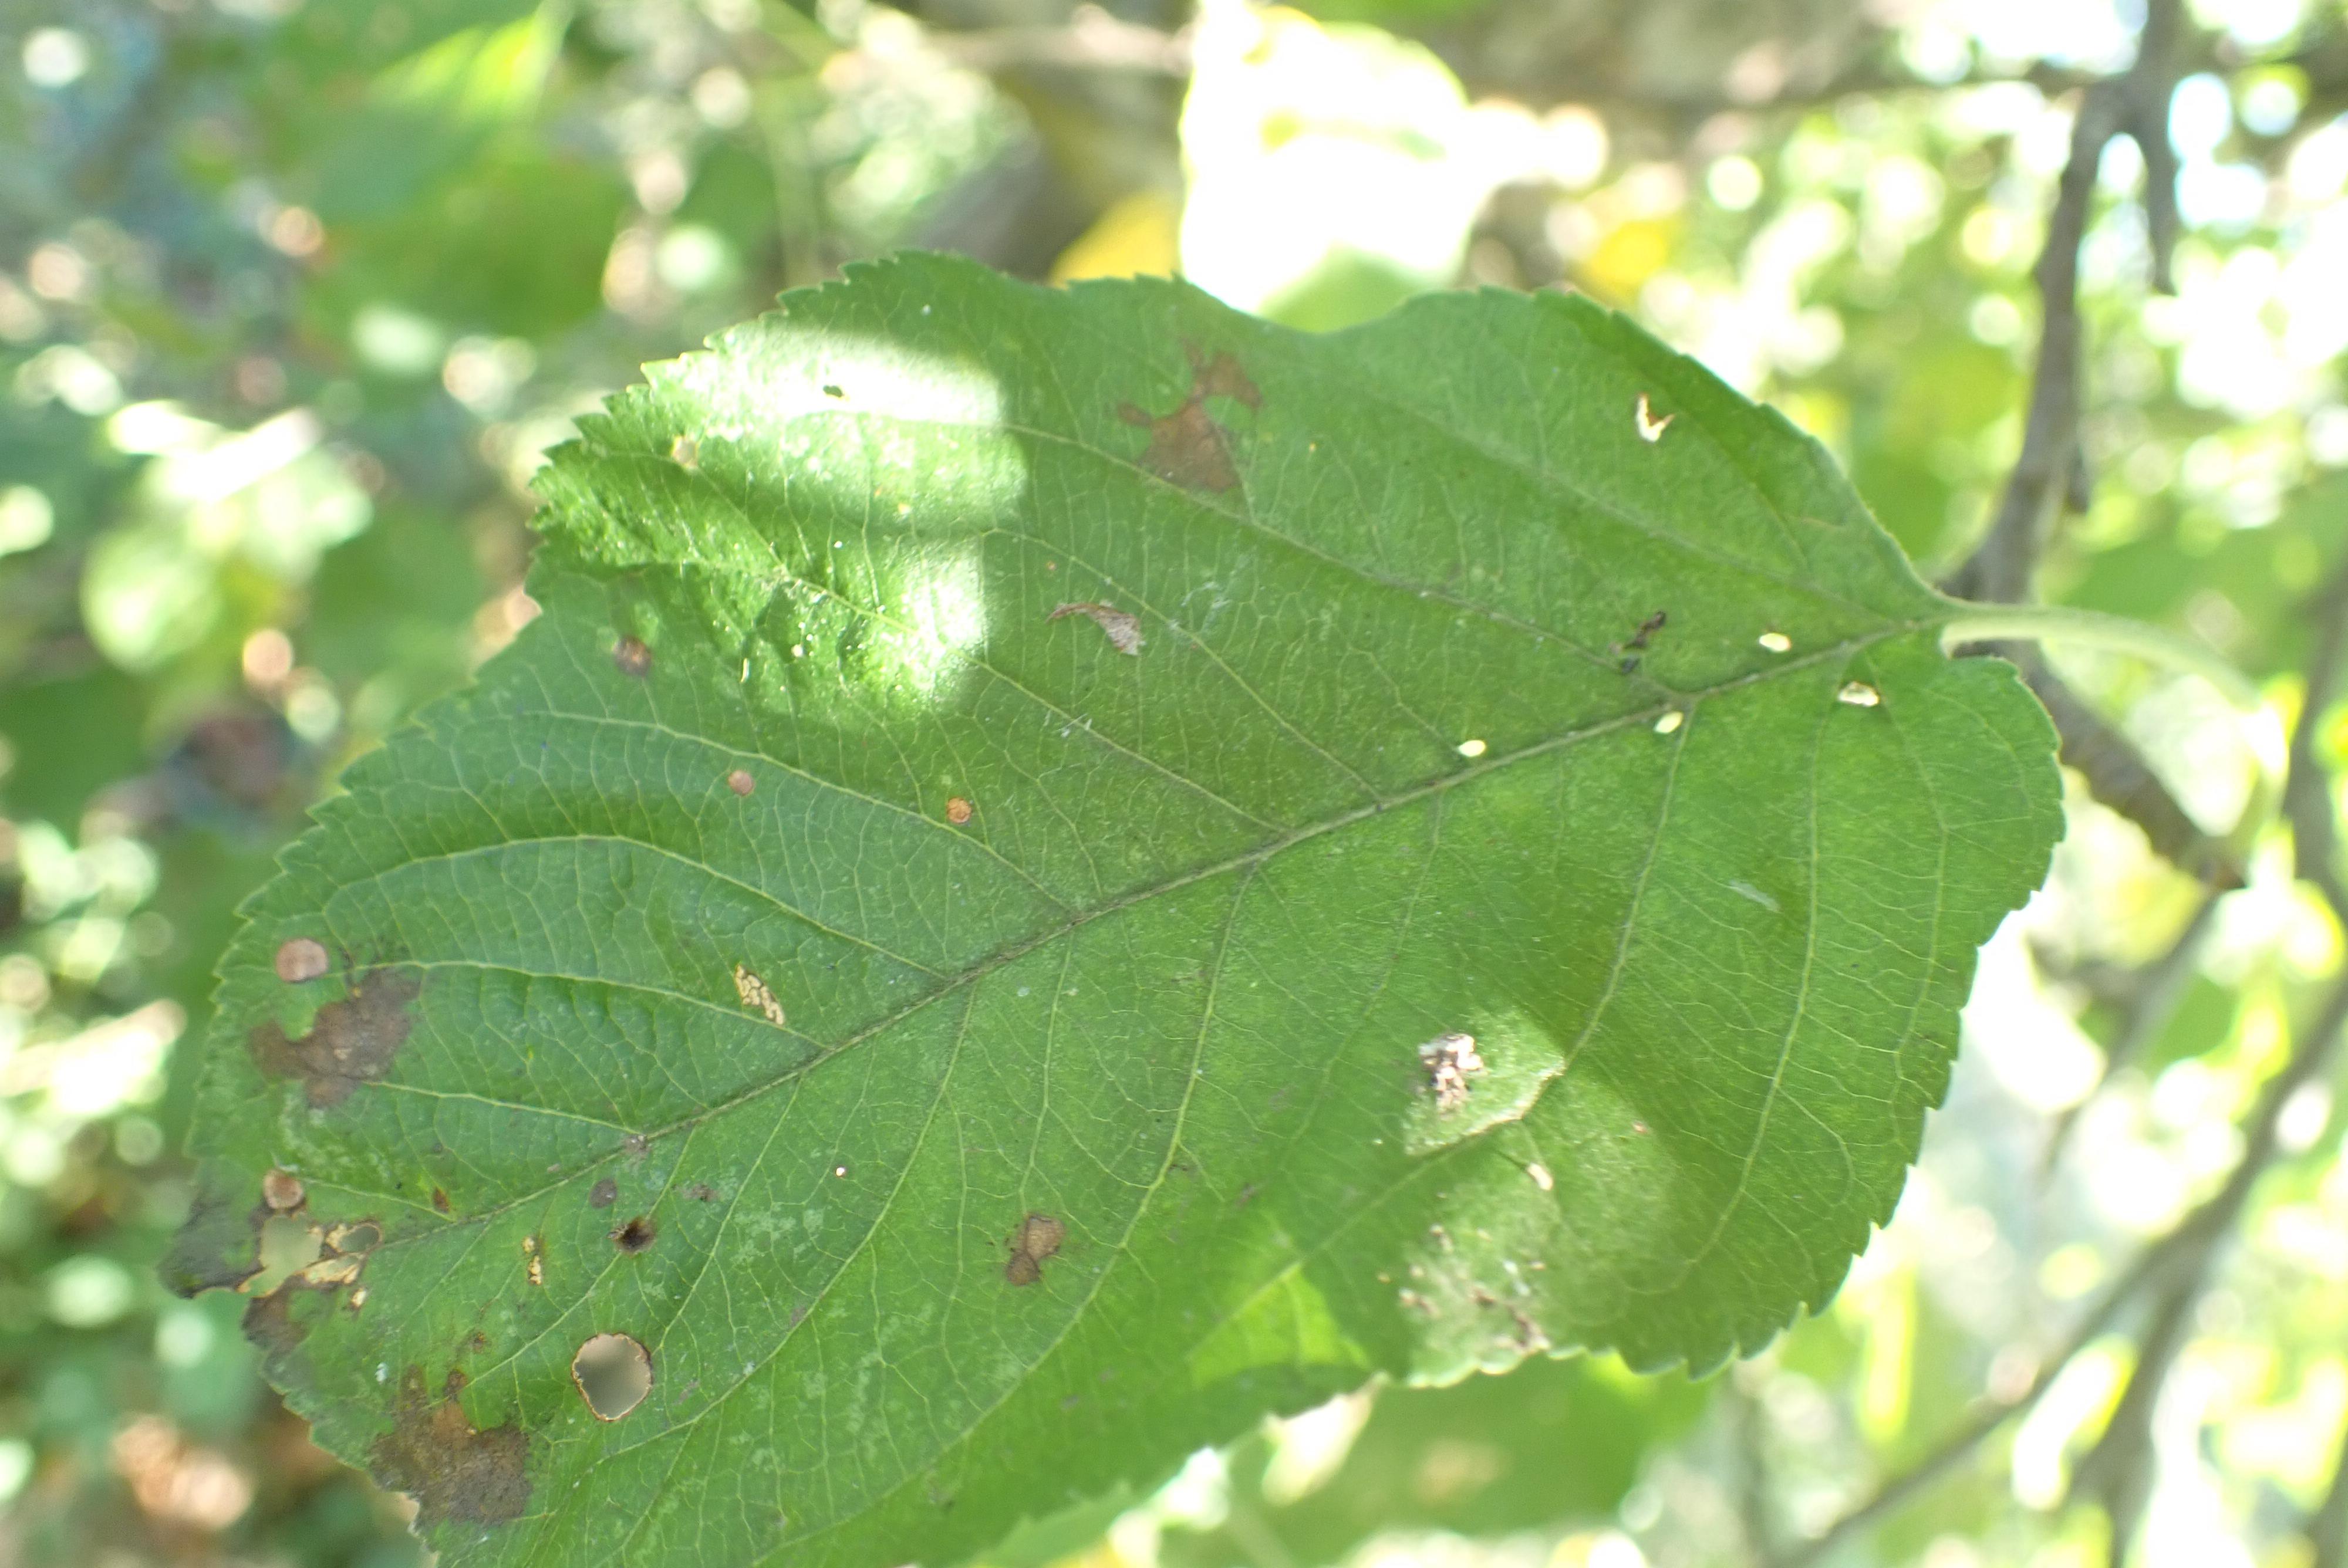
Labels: complex